Metropolitan Railway

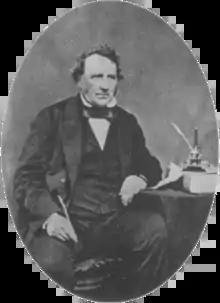
A middle aged Victorian gentleman sits beside a table wearing a dark suit with waistcoat and bow tie. His left elbow rests on the table. In his right hand he holds a quill pen.

In the first half of the 19th century the population and physical extent of London grew greatly. The increasing resident population and the development of a commuting population arriving by train each day led to a high level of traffic congestion with huge numbers of carts, cabs, and omnibuses filling the roads and up to 200,000 people entering the City of London, the commercial heart, each day on foot. By 1850 there were seven railway termini around the urban centre of London: London Bridge and Waterloo to the south, Shoreditch and Fenchurch Street to the east, Euston and King's Cross to the north, and Paddington to the west. Only Fenchurch Street station was within the City.